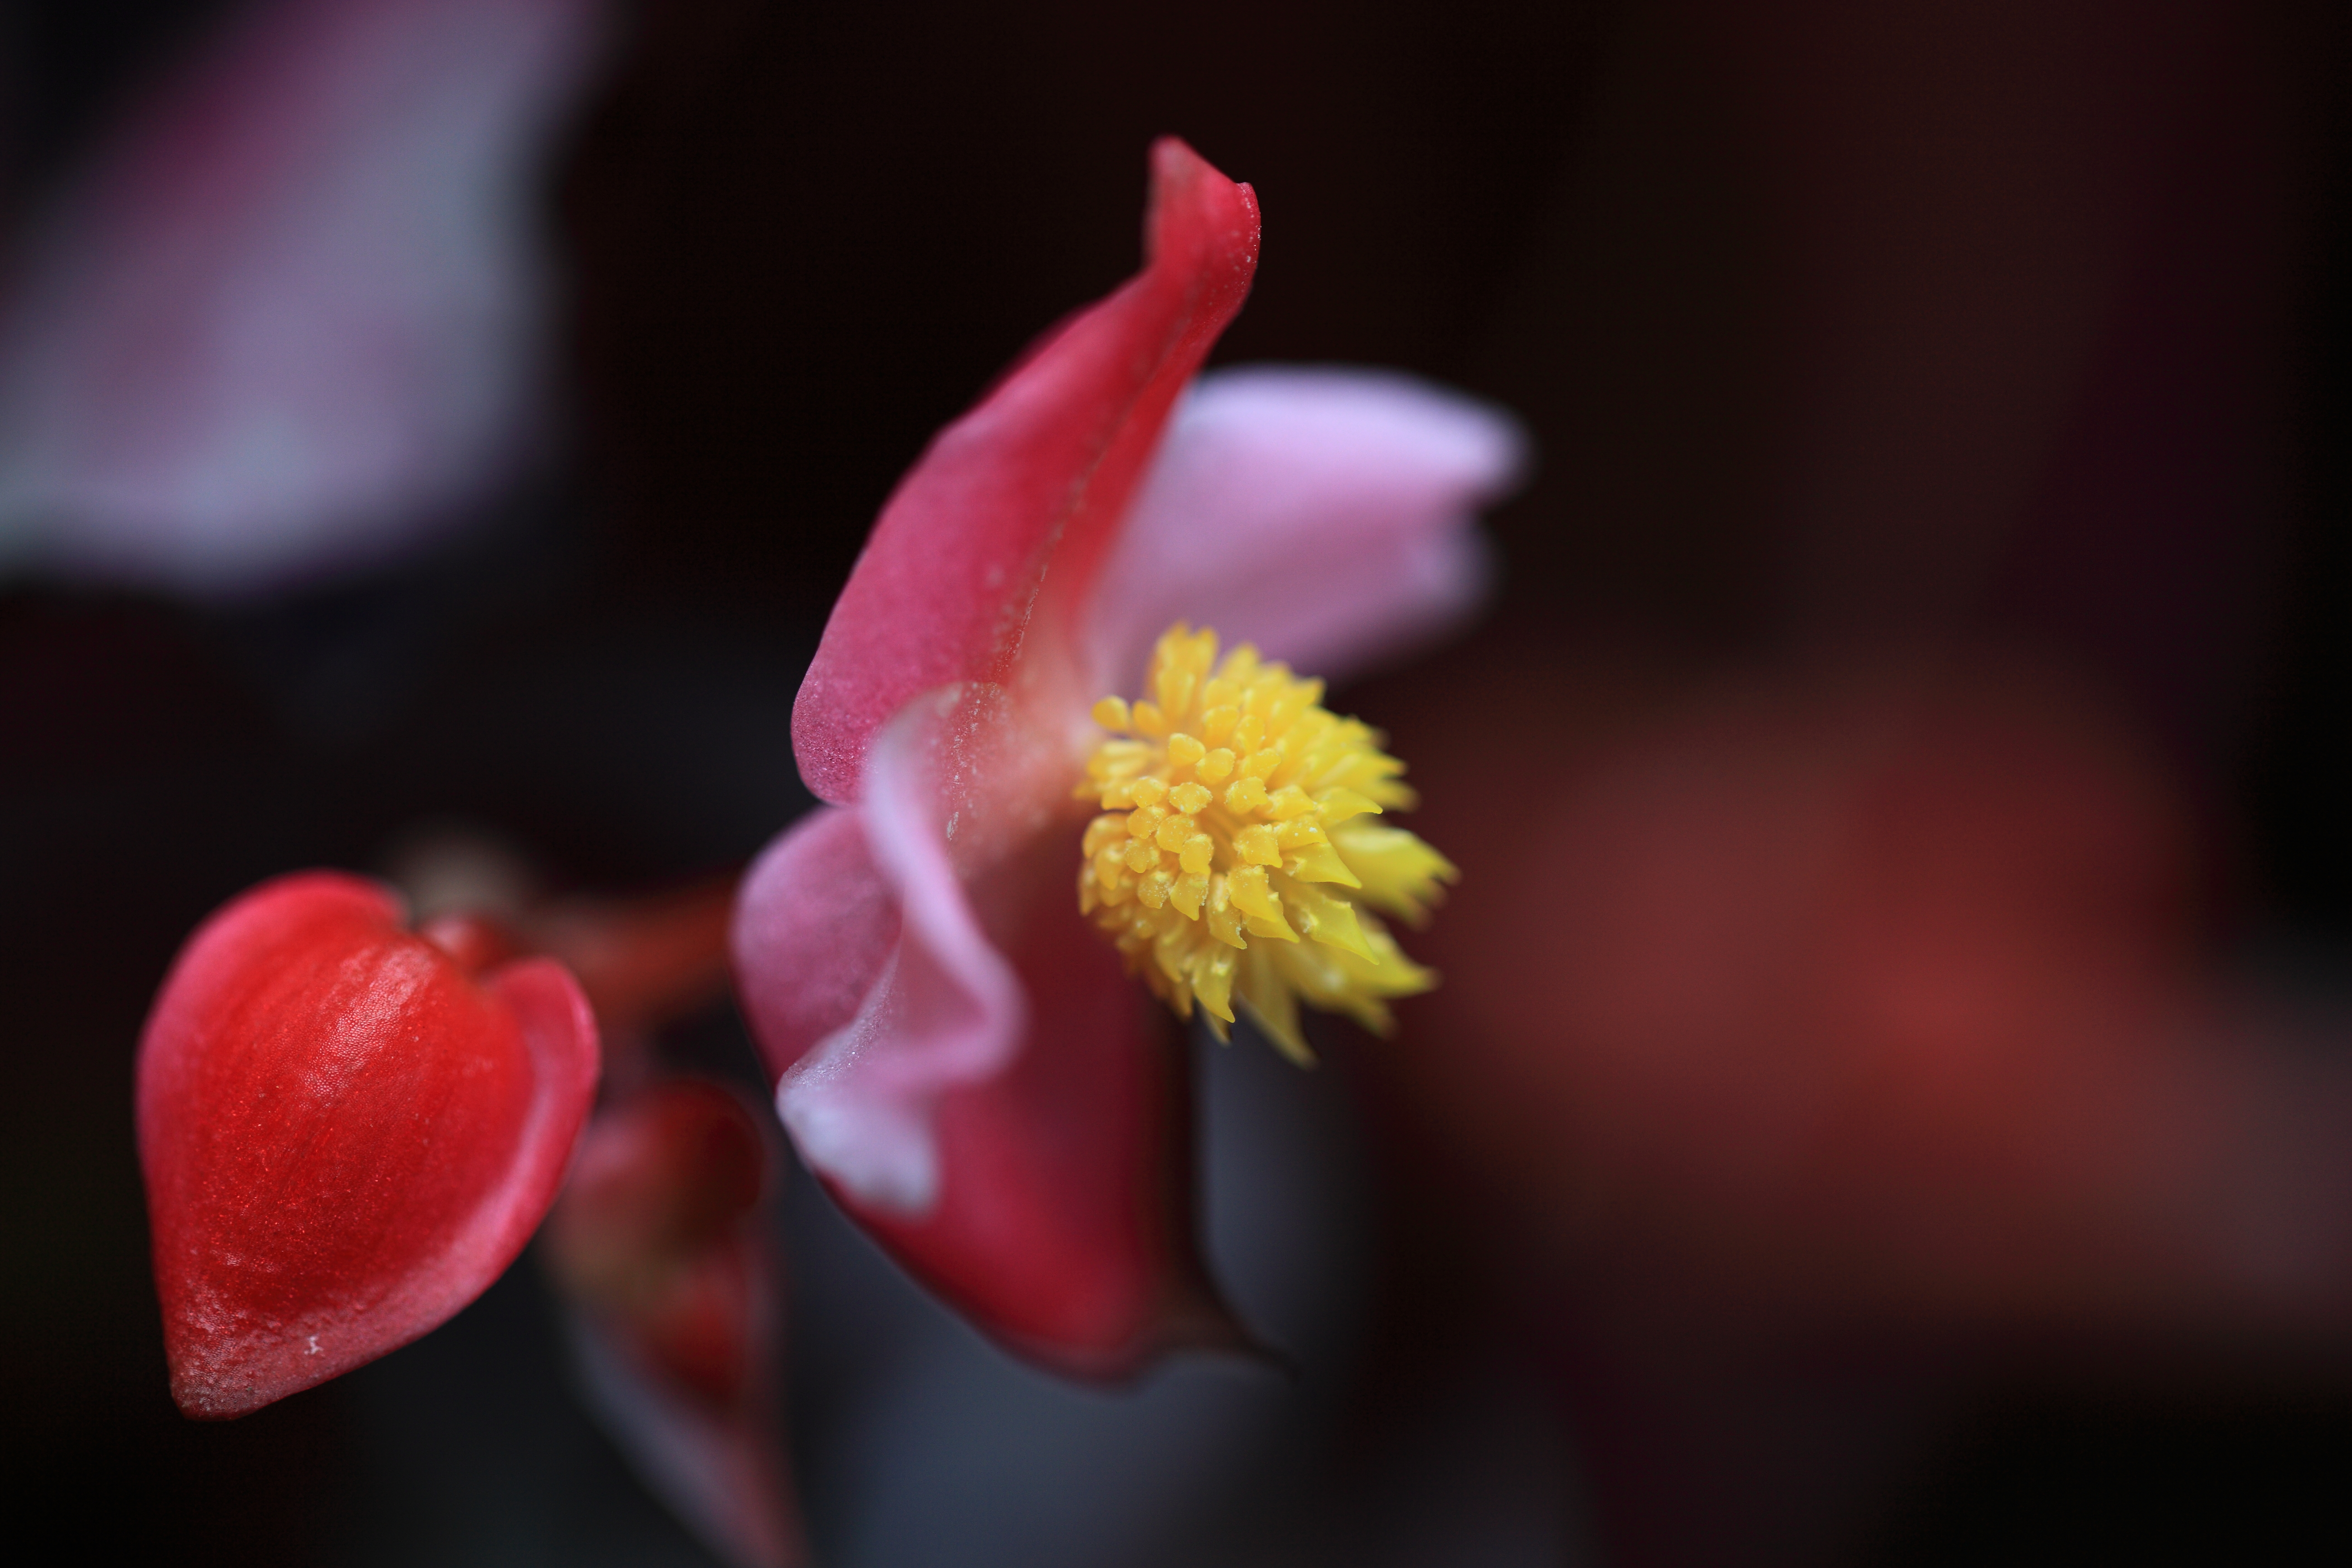
blossom, plant, photography, flower, petal, pollen, high, red, yellow, pink, flora, close up, 5d, hires, bud, markii, hi, res, resolution, macro photography, flowering plant, land plant, canonef100mmf28lmacroisusm